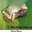
Label: frog